Tory Nyhaug

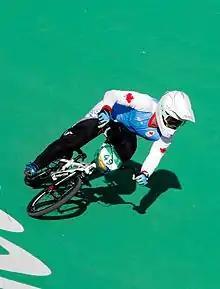
Nyhaug at the 2016 Olympics

Tory Nyhaug-Heinonen (born April 17, 1992) is a retired Canadian racing cyclist who represented Canada in BMX. He represented Canada at the 2012 and 2016 Summer Olympics in the men's BMX event. He won a silver medal at the World Championships in 2014 and a gold medal at the 2015 Pan American Games in Toronto.